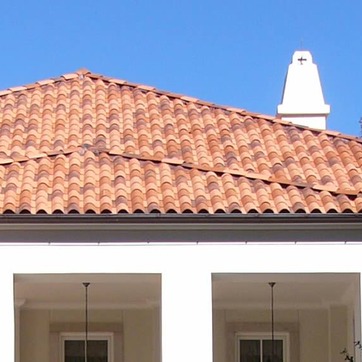
Material: other